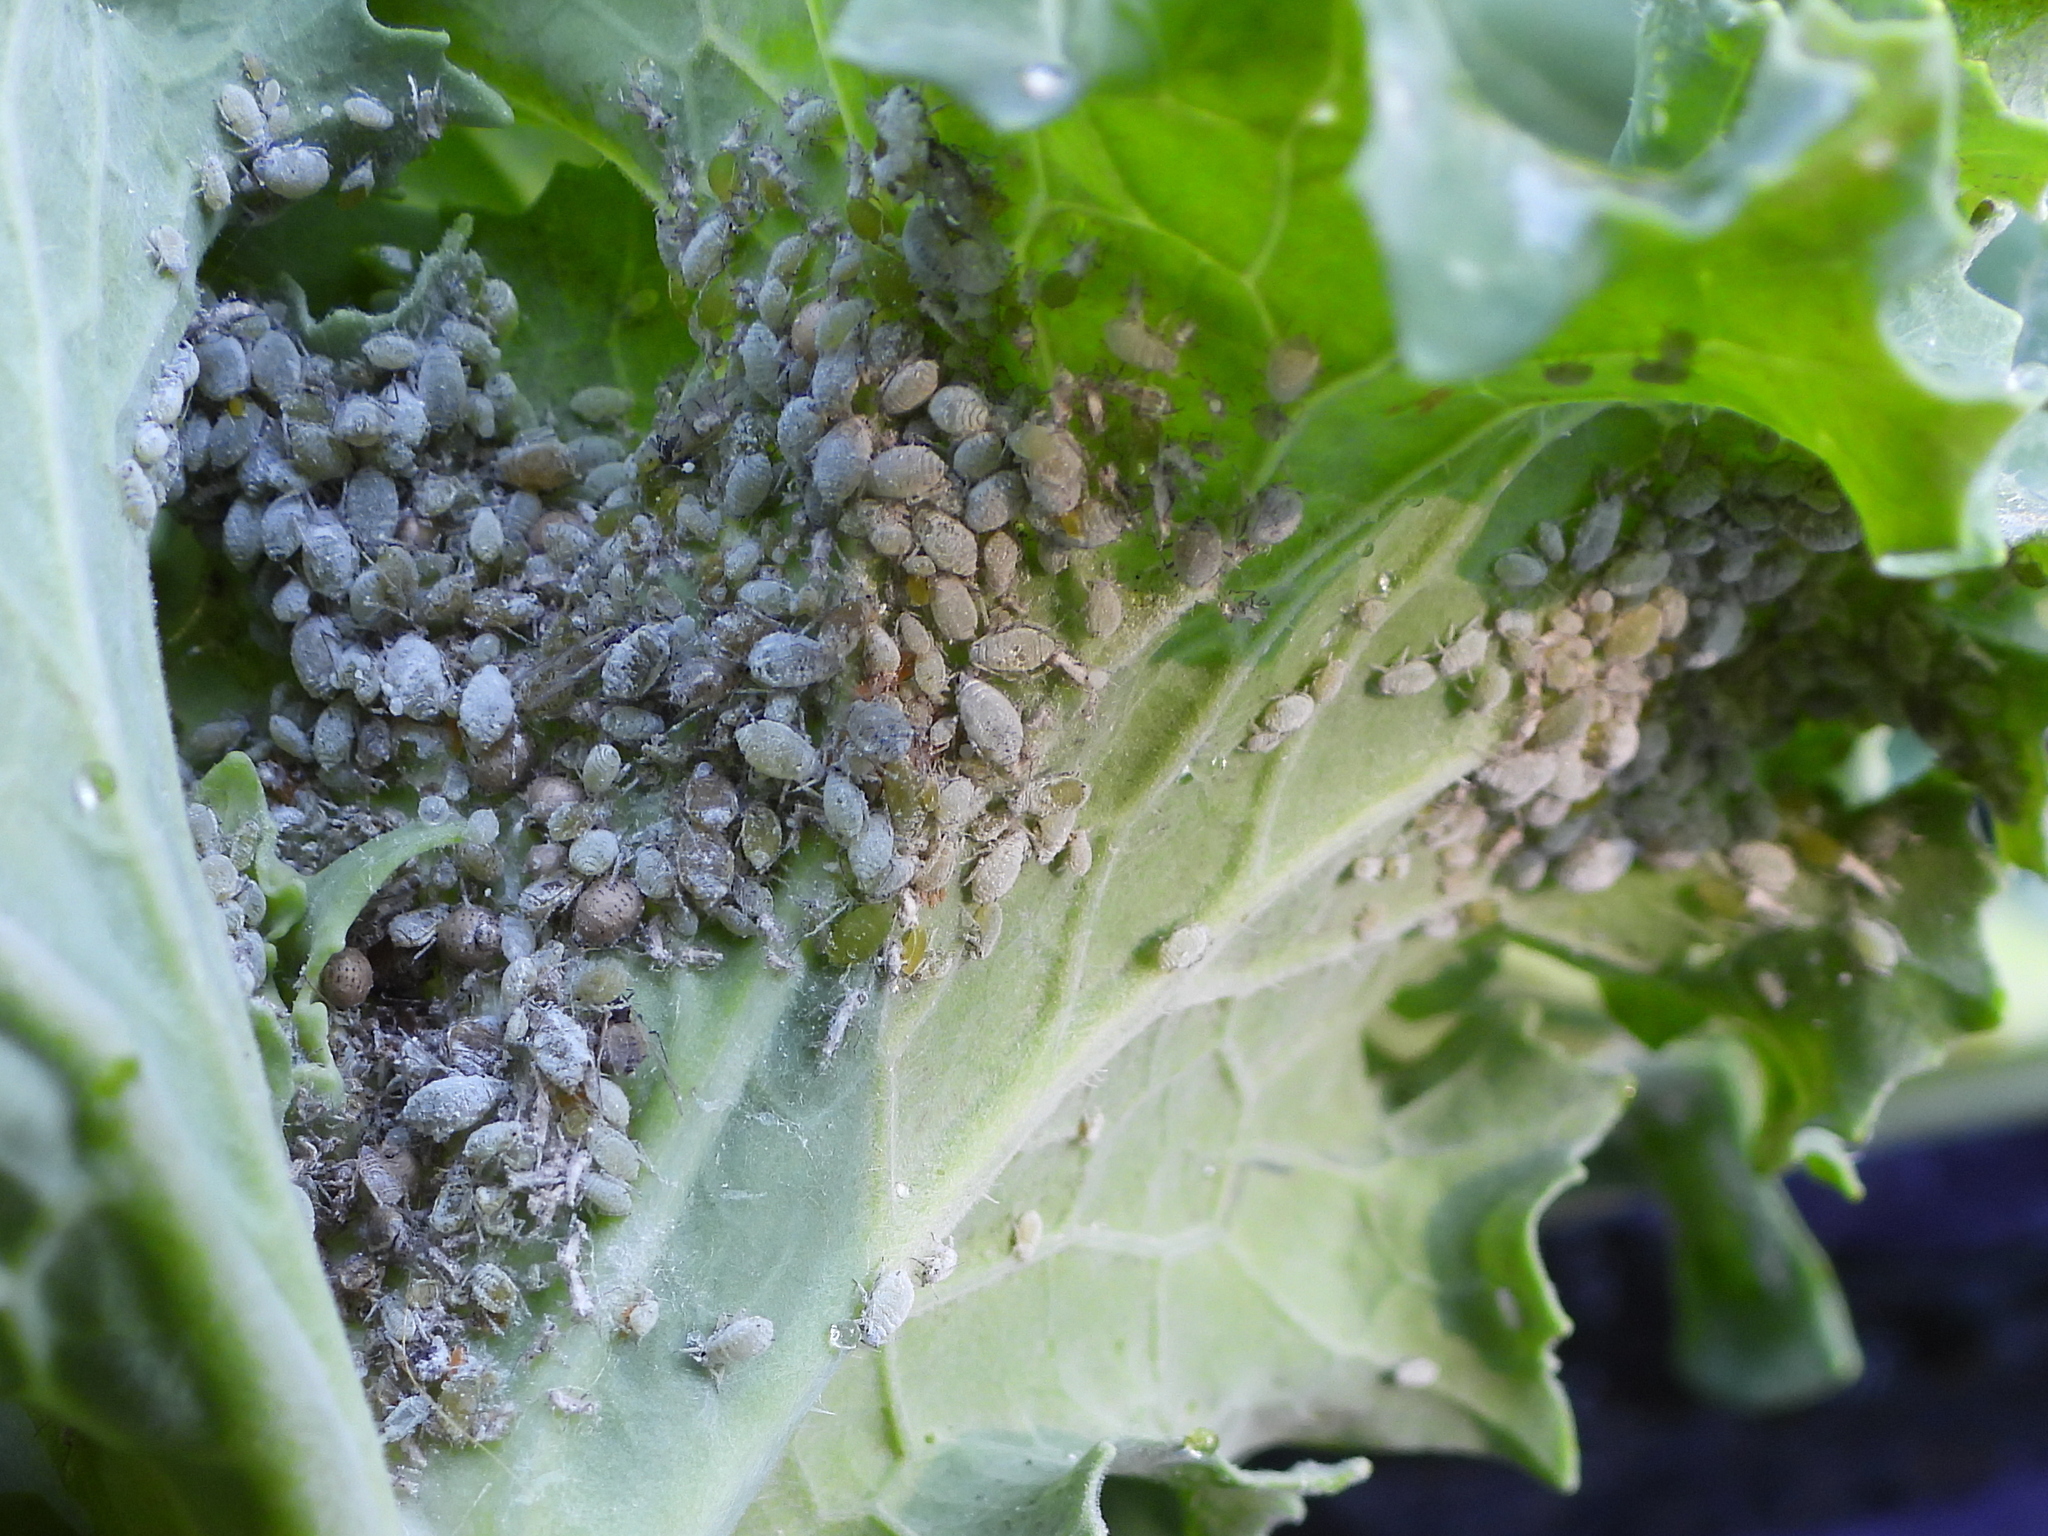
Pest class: cabbage_aphid